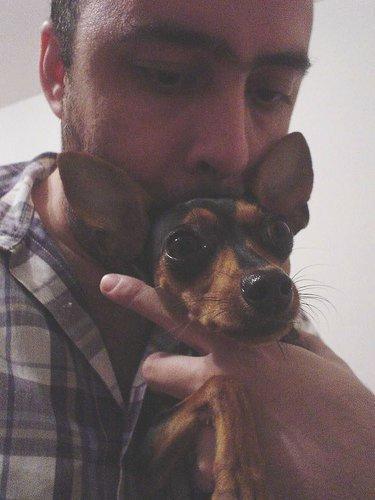
miniature_pinscher